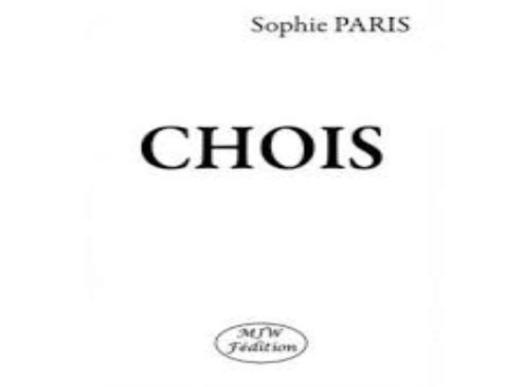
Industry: Clothes